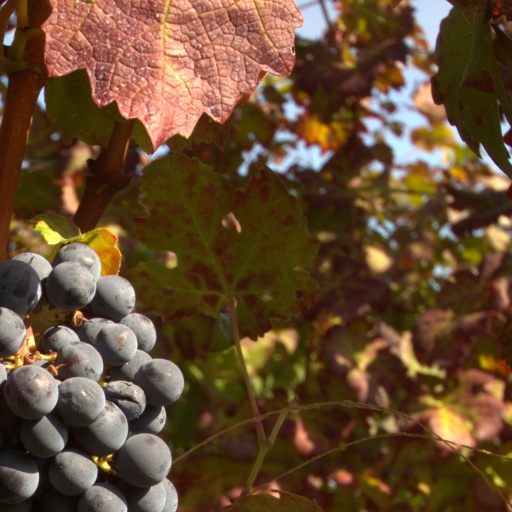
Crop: grape